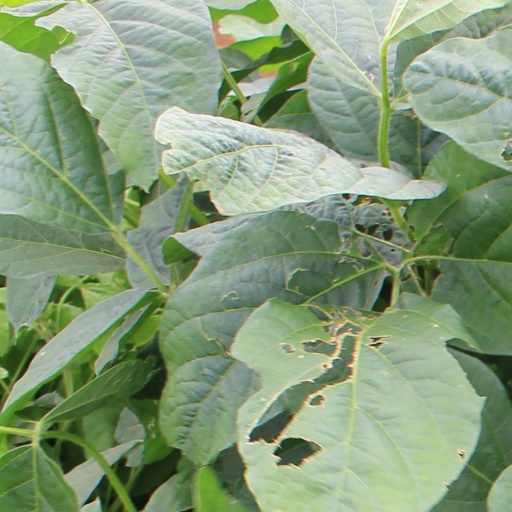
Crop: soybean